Mere (lake)

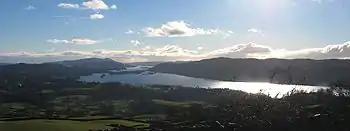
Windermere, viewed from the north

The word once included the sea or an arm of the sea in its range of meaning but this marine usage is now obsolete ("OED"). It is a poetical or dialect word meaning a sheet of standing water, a lake or a pond ("OED"). The "OED" fourth definition ("A marsh, a fen.") includes wetland such as fen amongst usages of the word which is reflected in the lexicographers' recording of it. In a quotation from the year 598, mere is contrasted against moss (bog) and field against fen. The "OED" quotation from 1609 does not say what a mere is, except that it looks black. In 1629 mere and marsh were becoming interchangeable but in 1876 mere was "heard, at times, applied to ground permanently under water": in other words, a very shallow lake.